Craig Clay

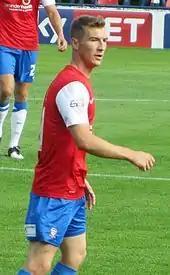
Clay playing for York City in 2013

Clay signed for League Two club York City on 17 May 2013 on a two-year contract. He made his debut in a 1–0 home win over Northampton Town on 3 August 2013, in the first match of 2013–14. Having made 10 appearances for York, Clay left the club by mutual consent on 13 January 2014, along with Jamal Fyfield.